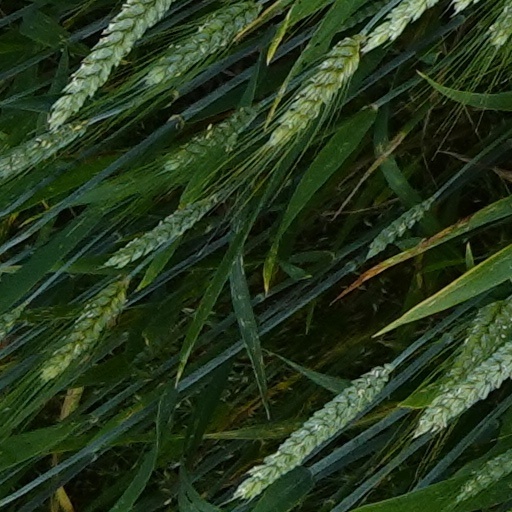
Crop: wheat